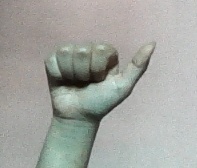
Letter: dhad